Clear Lake, Iowa

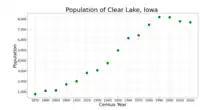
The population of Clear Lake, Iowa from US census data

Clear Lake is part of the Mason City Micropolitan Statistical Area.